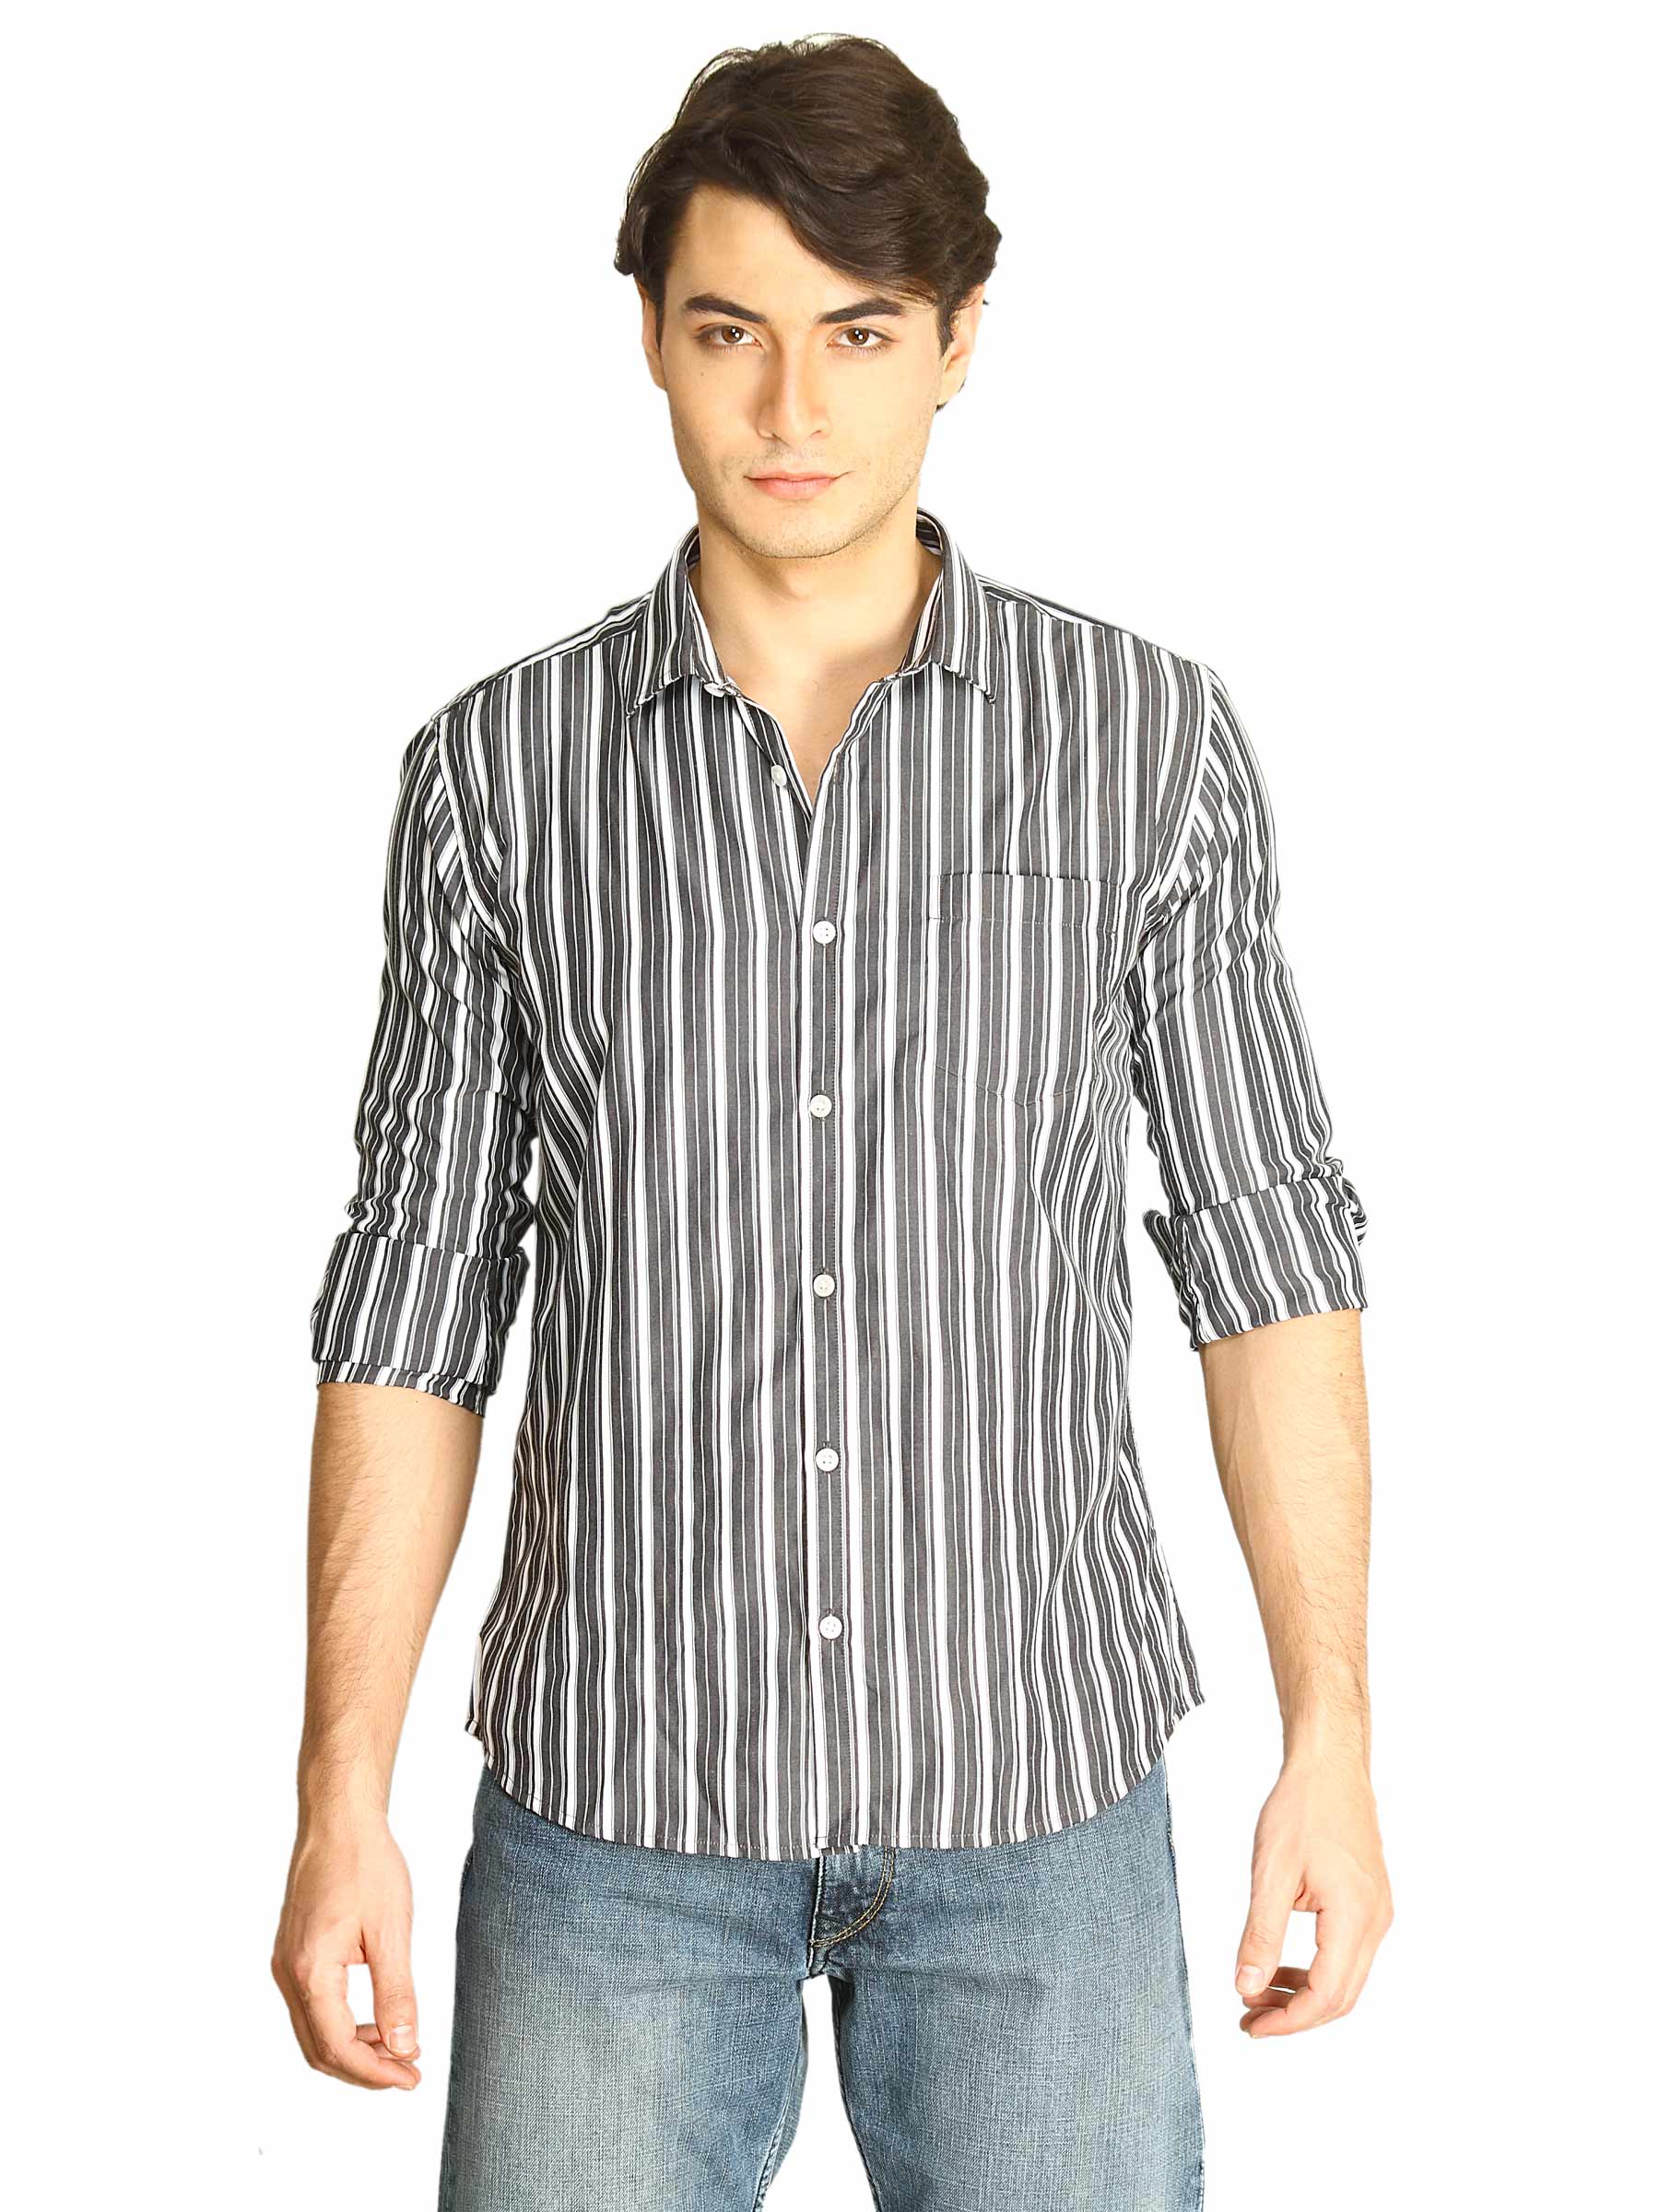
John Miller Men Stripes Grey White Shirts
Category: Apparel / Topwear / Shirts
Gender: Men
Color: Brown
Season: Fall 2011
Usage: Casual